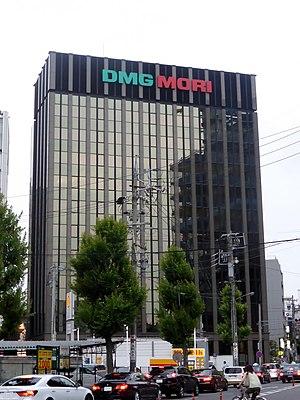
Mori Seiki est un constructeur japonais de machines-outils. La compagnie a son siège dans Nakamura-ku, Nagoya. La filiale européenne Mori Seiki GmbH a son siège à Wernau, Allemagne. Sa filiale française, DMG Mori Seiki France, a ses bureaux à Roissy-en-France et Saint-Priest.